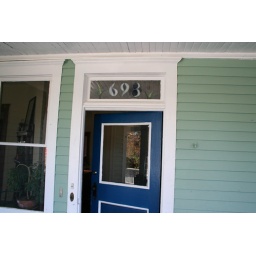
Many of the homes have their address in stained glass above the doors